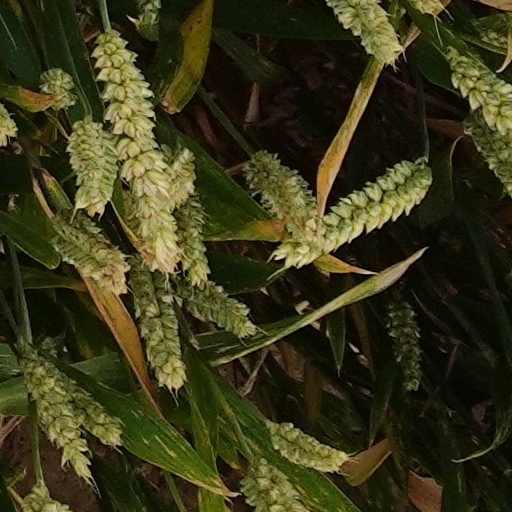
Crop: wheat